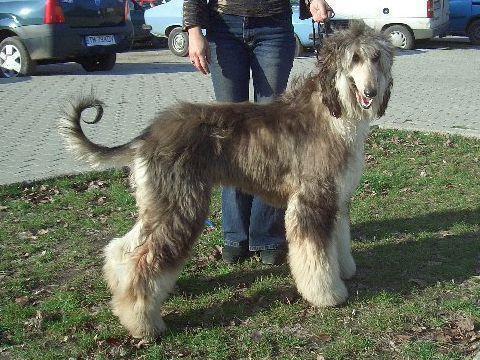
Afghan_hound